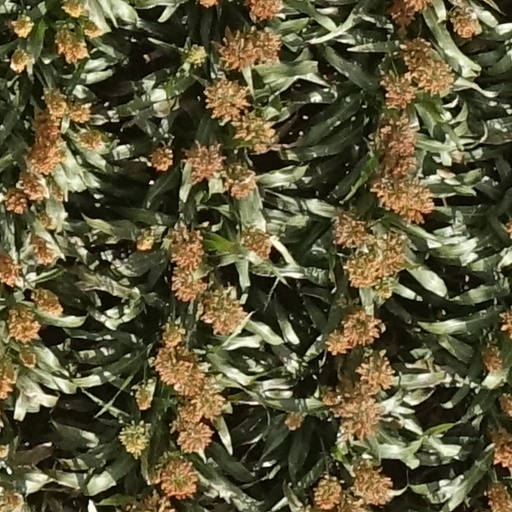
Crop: sorghum